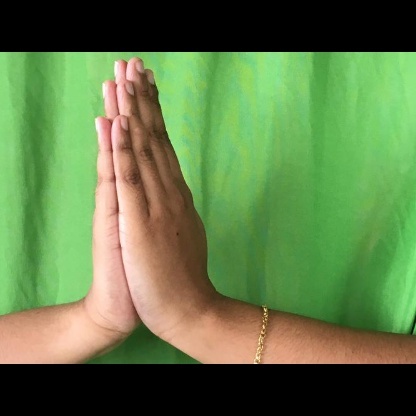
Mudra: Anjali